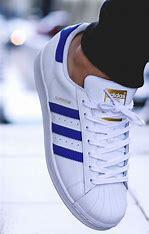
Brand: adidas
Model: Originals Superstar